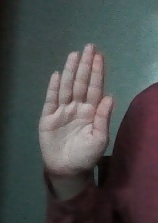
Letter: seen